Michigan State Law Review

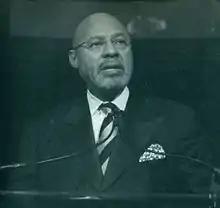
Dennis Archer (pictured) published multiple articles in the journal when it was known as the "Detroit College of Law Review".

The Michigan State Law Review is an American law review published by students at Michigan State University College of Law. In the 2024, Washington & Lee School of Law ranking of law reviews, the "Michigan State Law Review" was ranked 56th among “flagship” print American law journals with a score of 18.11 out of 100, 39th for “impact,” and per W&L Law, the journal is ranked 68th among all student-edited, print, English law journals, a dramatic increase from its ranking of 332nd in 2003. The journal hosts an annual academic conference of global legal experts with past events covering issues such as autonomous vehicles, quantitative legal analysis, civil rights, and intellectual property. Professor David Blankfein-Tabachnick has served as Faculty Advisor of the journal since his appointment in 2016. In 2018, the journal began publishing an annual "Visionary Article Series," which features the work of one prominent legal scholar per year.